New York University Tandon School of Engineering

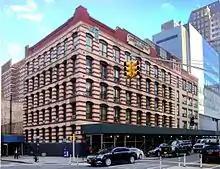
Jacobs administrative building of NYU Tandon School of Engineering

The school played a major role in bringing about MetroTech Center, one of the largest urban university-corporate parks in the United States, while closing down the larger campus at its former Long Island Graduate Center. Today, the 16-acre, $1 billion complex in Brooklyn includes the school's main campus, along with several technology-dependent companies such as Securities Industry Automation Corporation (SIAC), as well as New York City Police Department's 9-1-1 Center, New York City Fire Department Headquarters and the U.S. technology and operations functions of JPMorgan Chase.